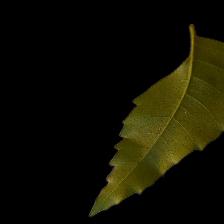
Plant: Neem